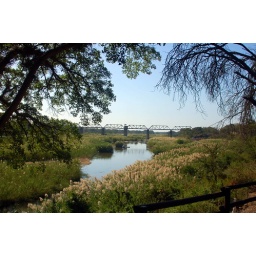
bridge over the river sabi